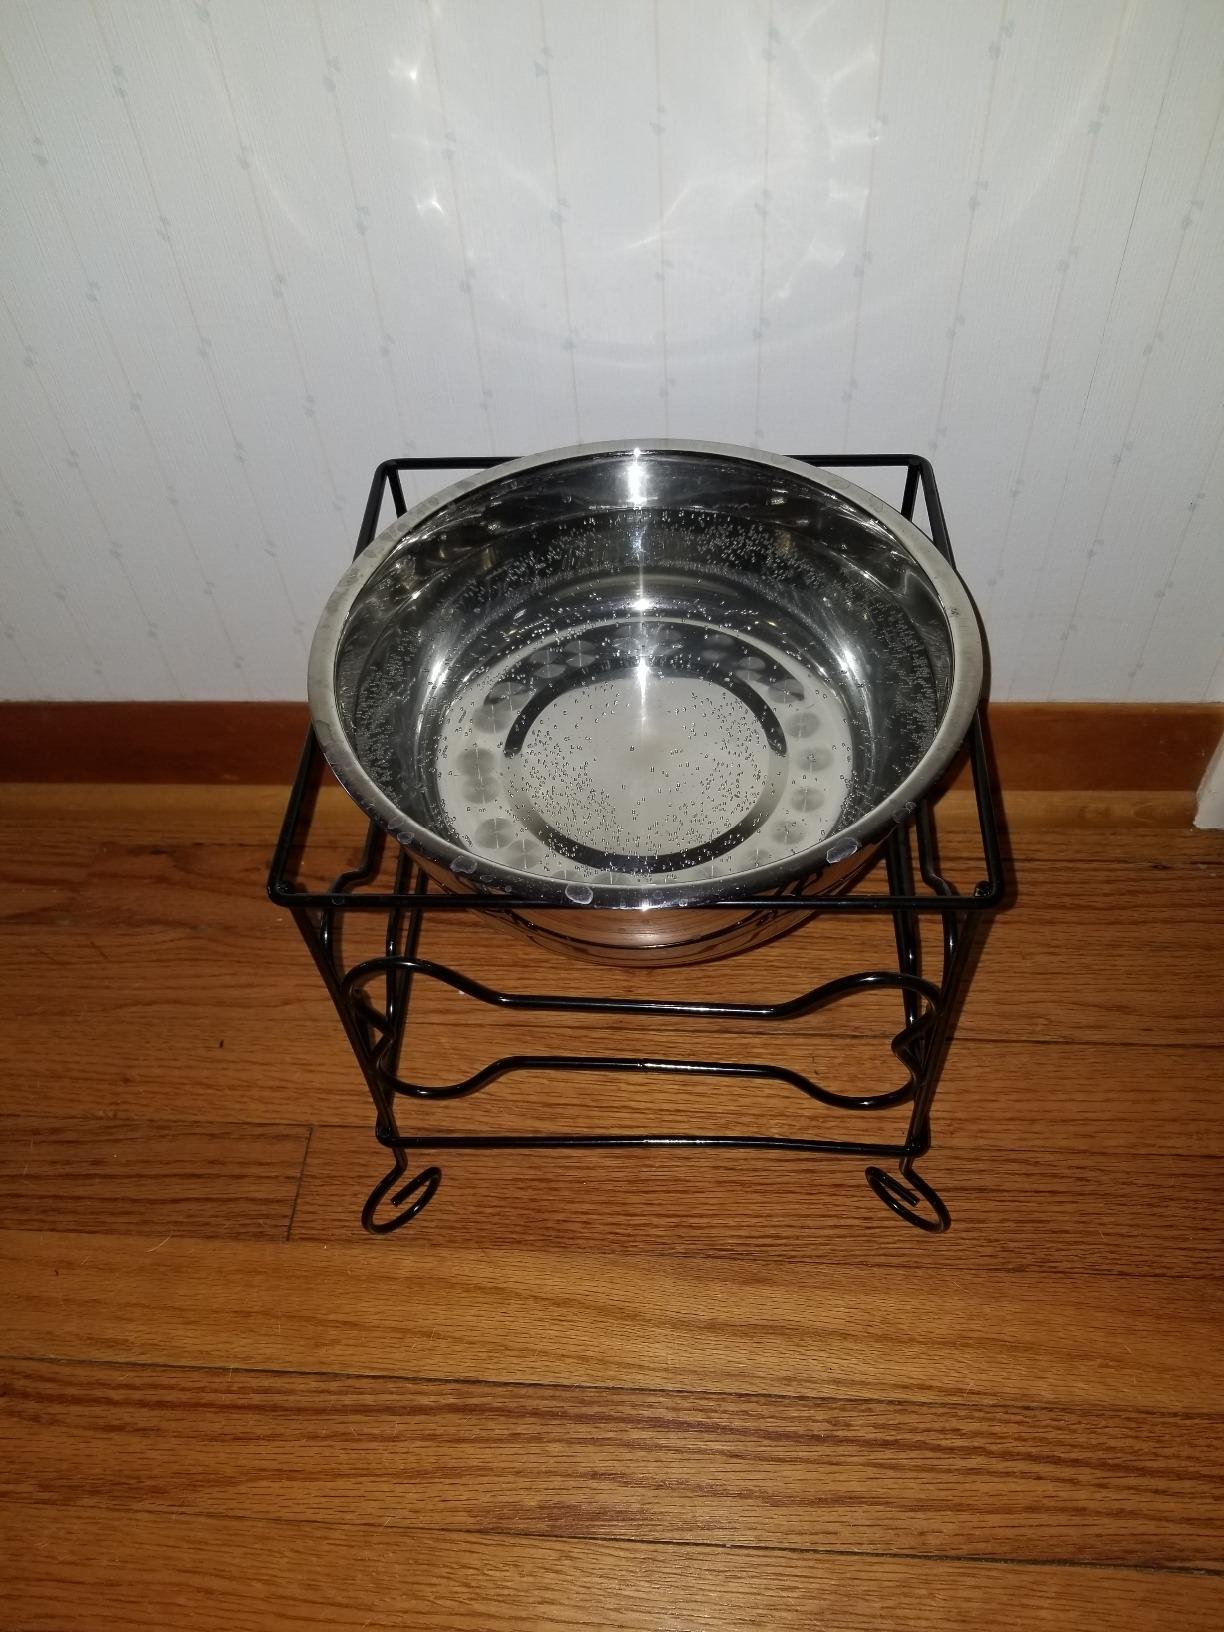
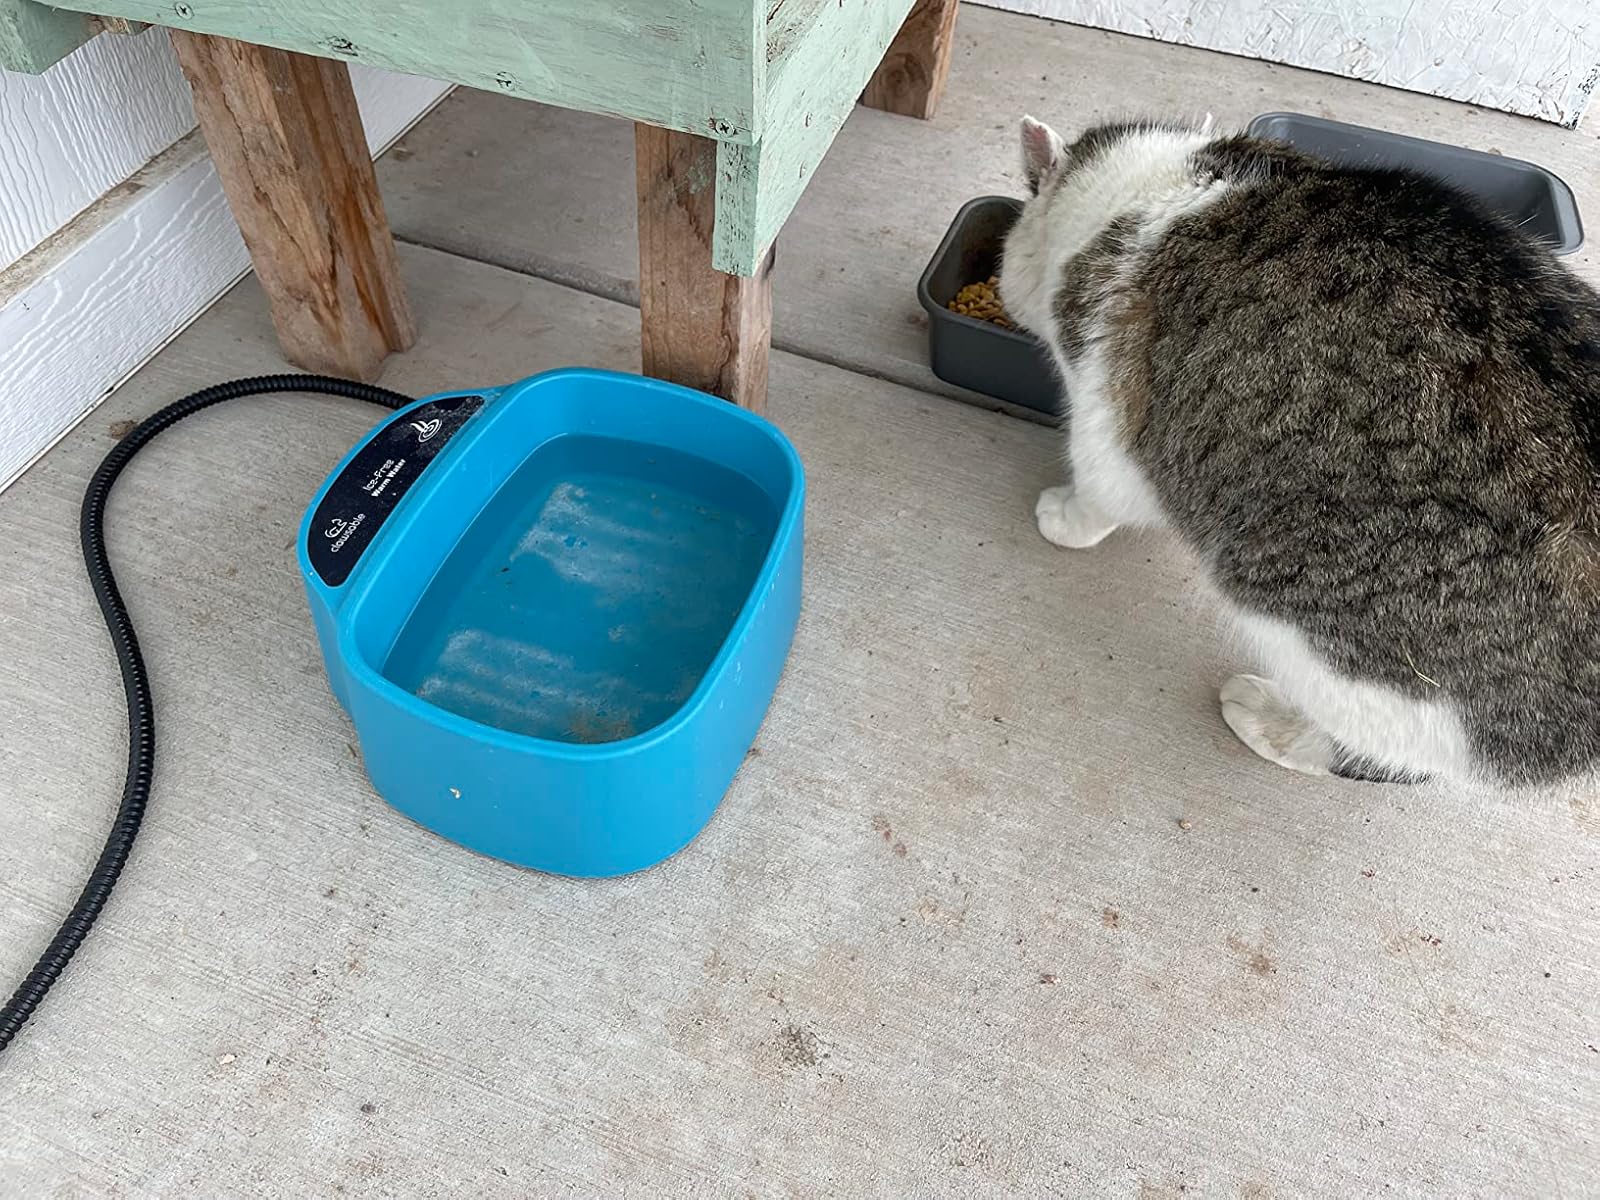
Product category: items_bowl
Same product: no